Briare aqueduct

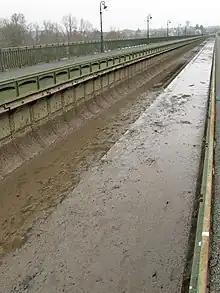
Briare aqueduct whilst drained

The Briare aqueduct near Châtillon-sur-Loire was, for a long time, the longest steel canal aqueduct in the world. The aqueduct is 662 metres long and lost its title of longest aqueduct to the Magdeburg Water Bridge which crosses the Elbe and is 918 metres long. The aqueduct was designed by the engineers Léonce-Abel Mazoyer and Charles Sigault. The masonry abutments and piers were completed between 1890 and 1896 by Gustave Eiffel and the steel channel was completed by Daydé & Pillé of Creil. The aqueduct was inaugurated on 16 September 1896 with the crossing of the boat "Aristide", belonging to Ernest Guingamp. It allowed the development of transport to the Freycinet gauge between the Loire and Seine, and is a registered historic monument in France.